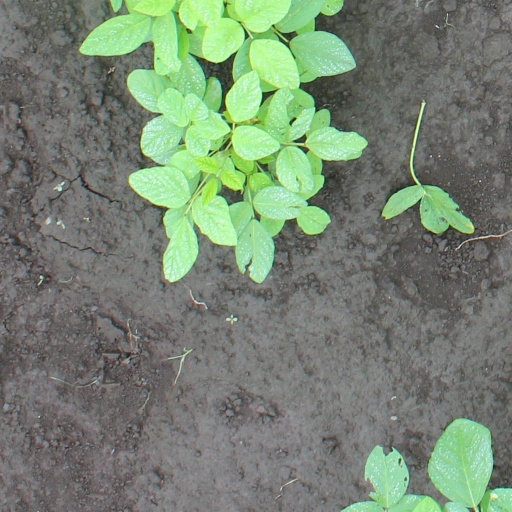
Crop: soybean